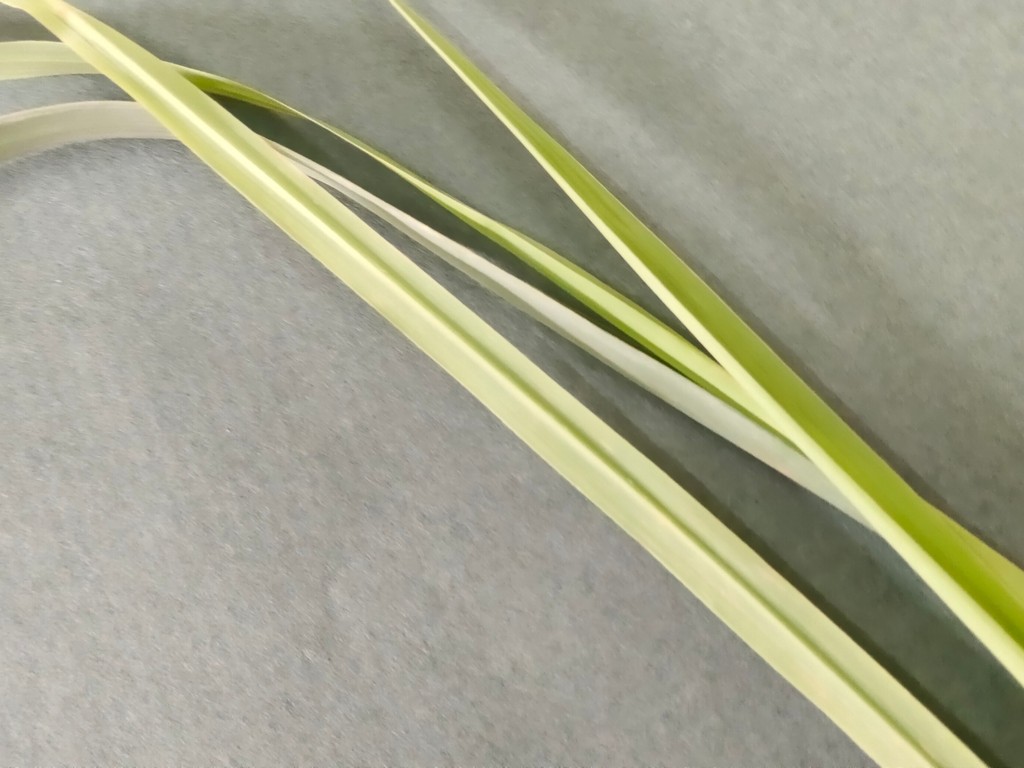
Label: Healthy